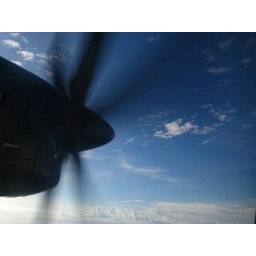
clouds by the window plane